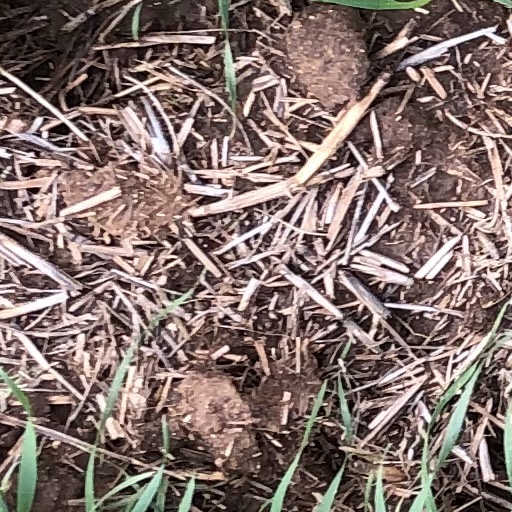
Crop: wheat